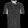
Label: T - shirt / top